Mottled duck

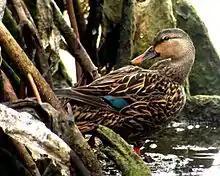
The Florida mottled duck ("A. f. fulvigula")

As in all members of the "mallardine" clade of ducks, they are able to produce fertile hybrids with their close relatives, the American black duck and the mallard. This has always been so to a limited extent; individuals of the migratory American black ducks which winter in the mottled duck's range may occasionally stay there and mate with the resident species, and for the mallard, which colonized North America later, the same holds true. Genetic tools have been developed in order to robustly classify hybrids and to assess and monitor the genetic dynamics of introgression between the Florida mottled duck and the mallard.